Heckler & Koch HK33

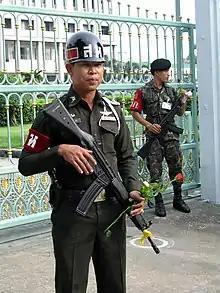
A Thai Army Military Policeman with the HK33.

The HK33 is a selective fire weapon with Heckler & Koch's roller-delayed blowback system of operation. It employs a two-piece bolt consisting of a bolt head with a pair of rollers and bolt carrier. Upon firing, the two cylindrical rollers in the bolt head are cammed inward by inclined surfaces of the barrel extension and impart a rearward motion on the locking piece, which also propels the bolt carrier rearward. This built-in mechanical disadvantage delays the movement of the bolt head relative to the bolt head carrier which is withdrawing at significant higher velocity of the bolt head. The rollers soon compress entirely into the bolt head, clearing the locking recesses of the barrel extension, and both parts now continue rearward together, opening the breech and actuating the extraction and feeding cycles. The chamber is opened under high pressure, thus the chamber received a series of flutes in order to increase extraction reliability and prevent sticking of the spent casing to the chamber walls.